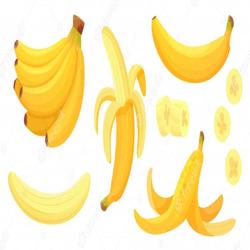
Label: Banana